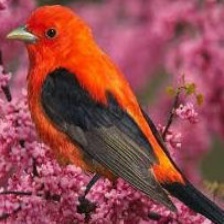
Species: SCARLET TANAGER
Scientific name: PIRANGA OLIVACEA